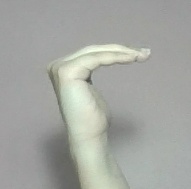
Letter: haa